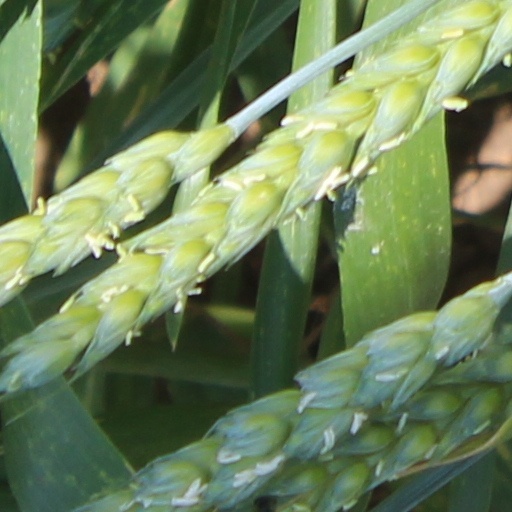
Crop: wheat